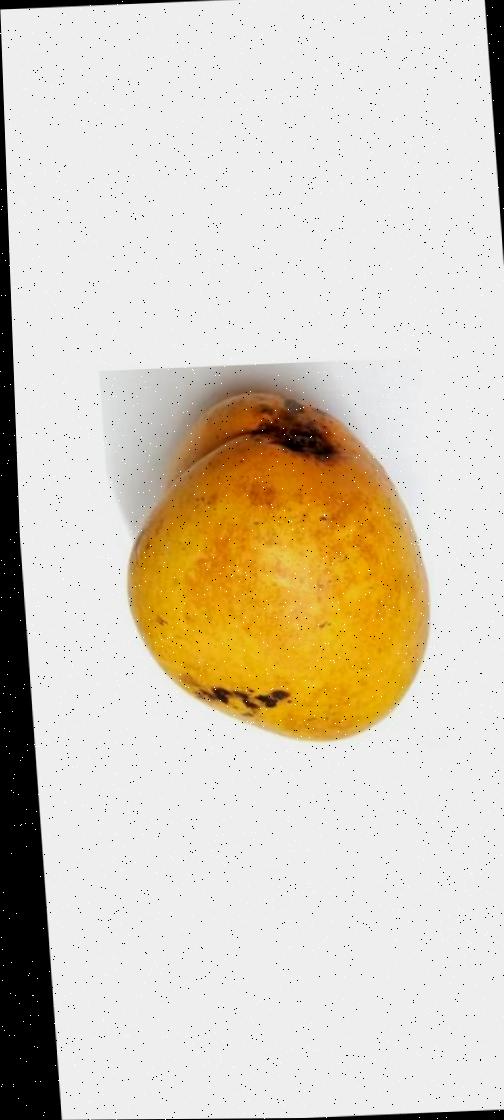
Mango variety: Bari-11